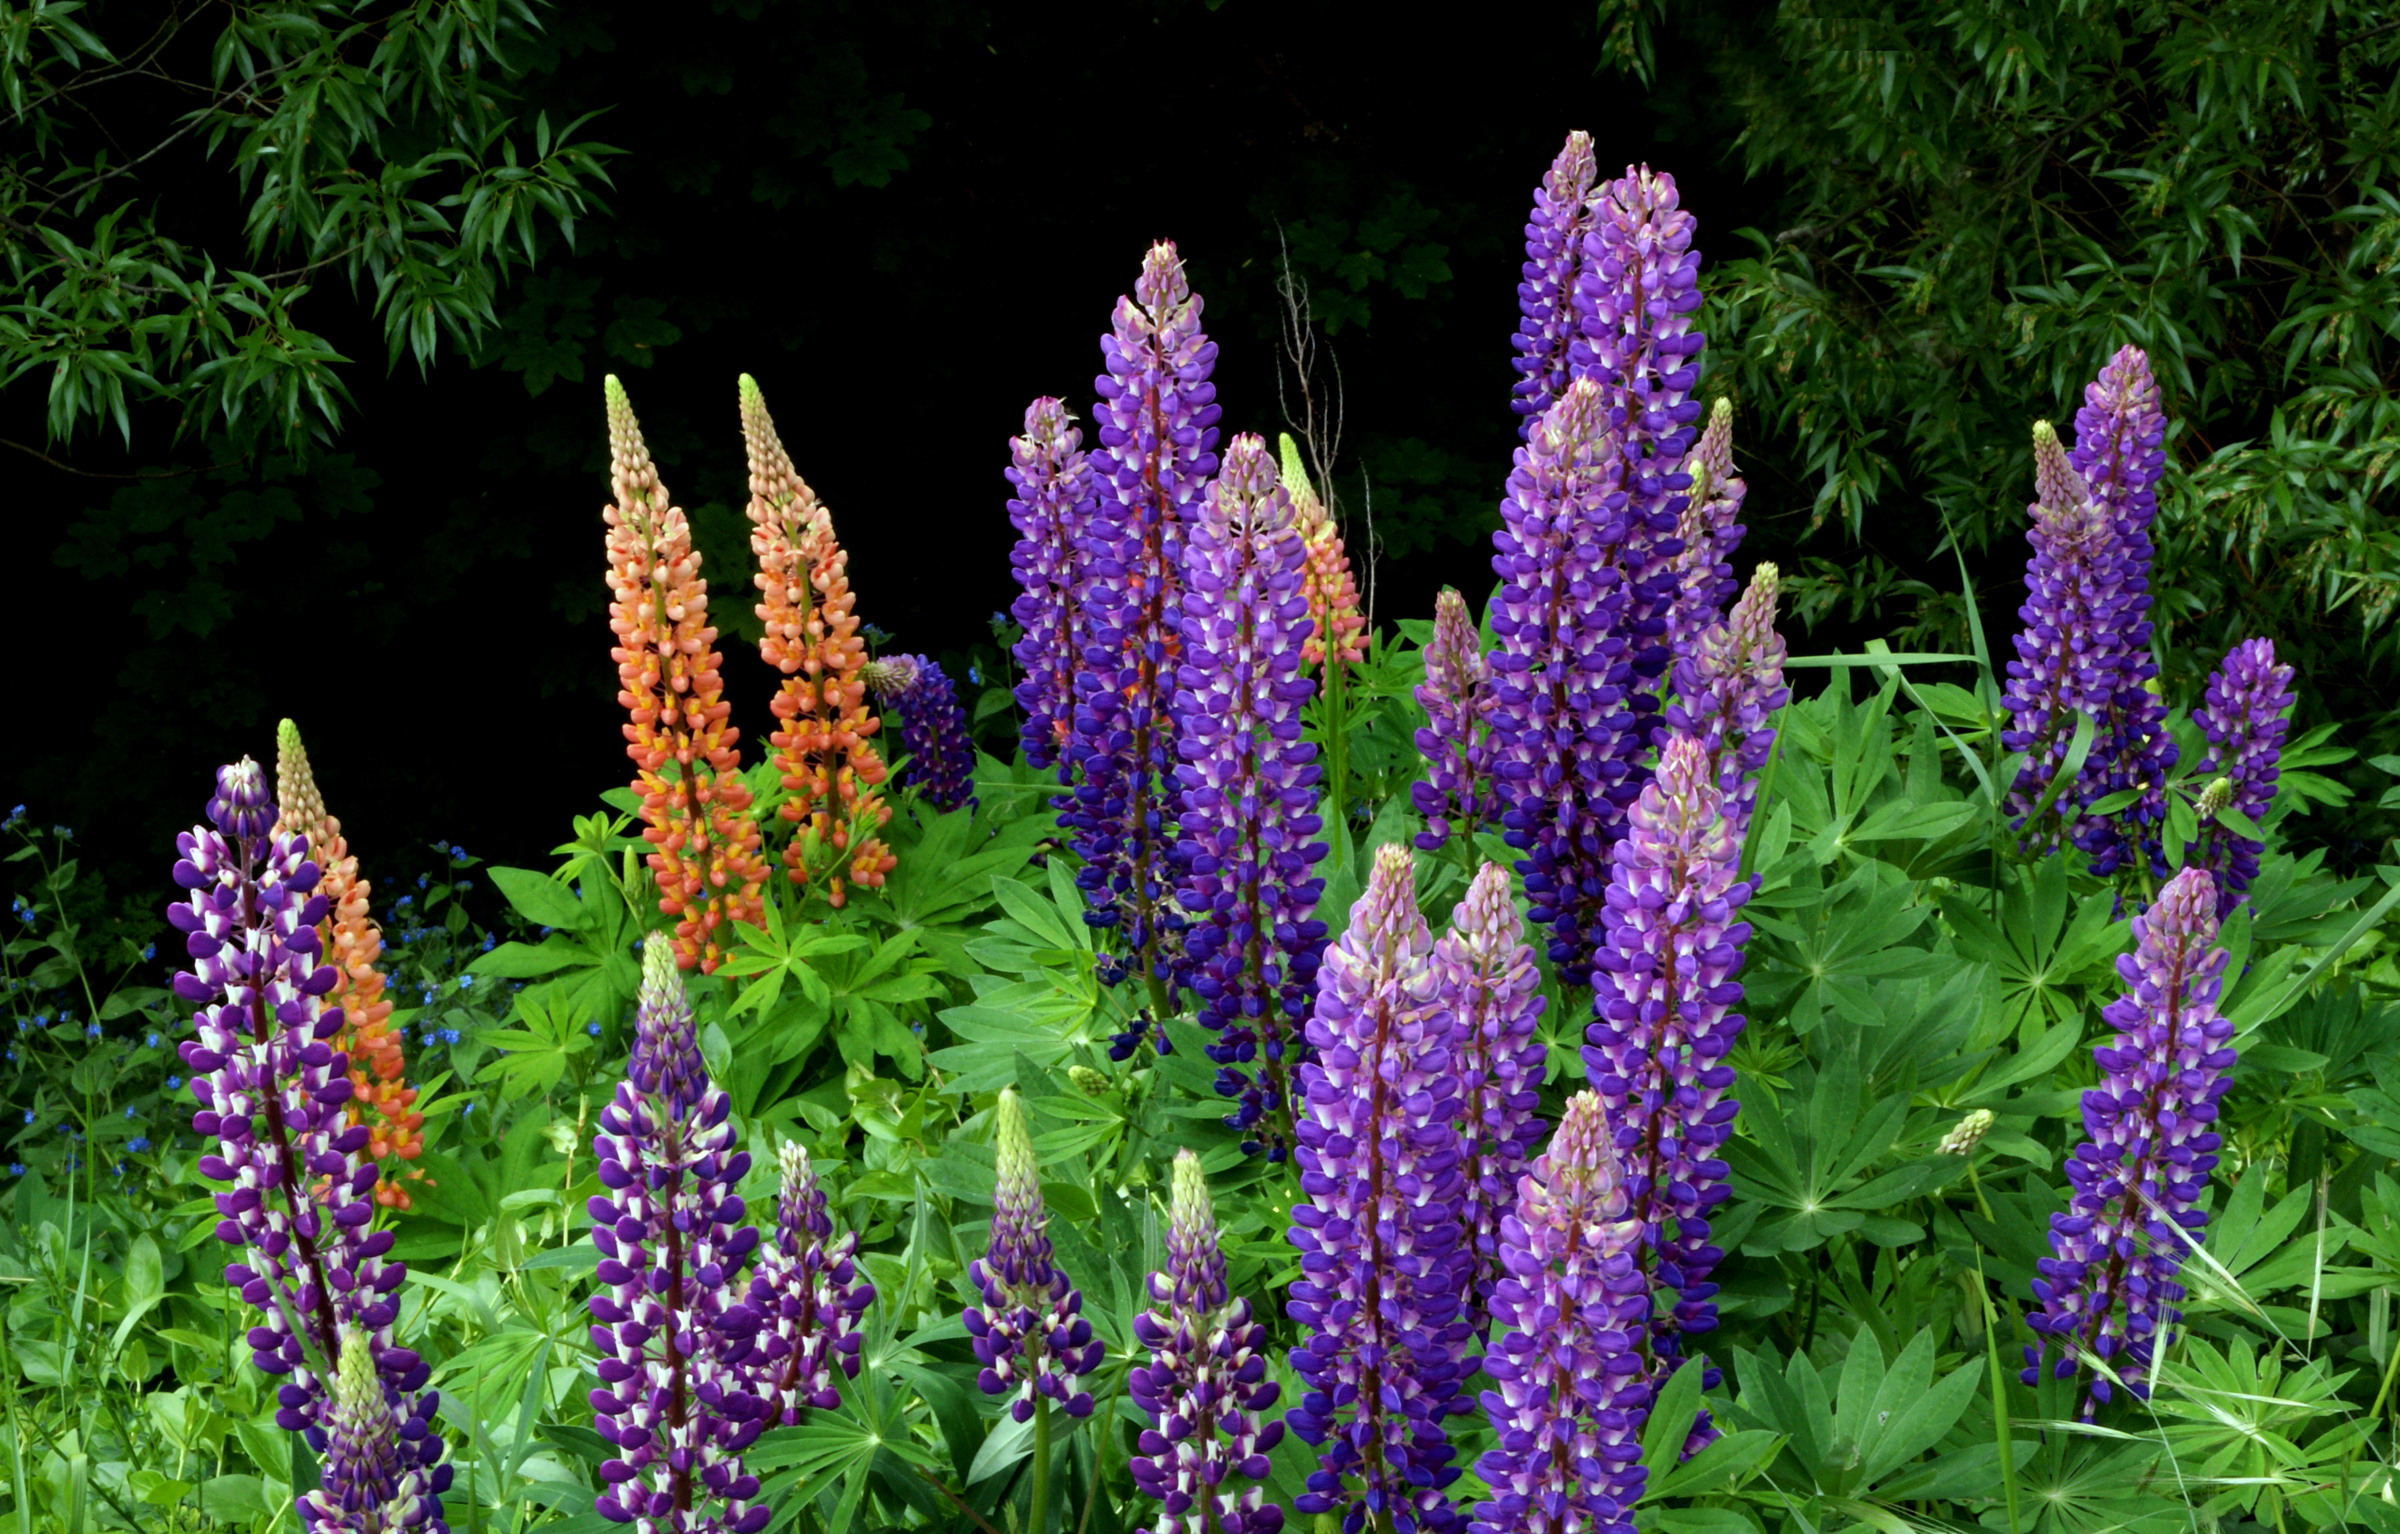
plant, flower, botany, flora, wildflower, publicdomain, blueflowers, russelllupins, sonydslra300, tallflowers, digitalis, lupin, flowering plant, delphinium, land plant